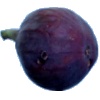
Label: fig